En saga

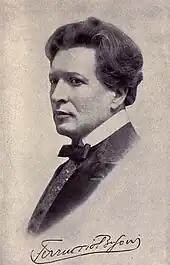
Italian composer, Ferruccio Busoni (c. 1911), a friend of Sibelius's who provided him with the opportunity to conduct the revised version of "En saga" in Berlin in 1902

The original version of the tone poem premiered on 16 February 1893 at Solemnity Hall of the University of Helsinki with Sibelius conducting the Helsinki Orchestral Association; the concert program also included Edvard Grieg's "Peer Gynt Suite II" and Robert Schumann's "Manfred", as well as songs by various composers, all of which Kajanus conducted. As noted above, both Kajanus and Schnéevoigt included "En saga" on various subsequent concert tours.